Milk

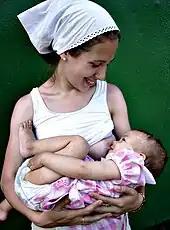
Breastfeeding to provide a mother's milk

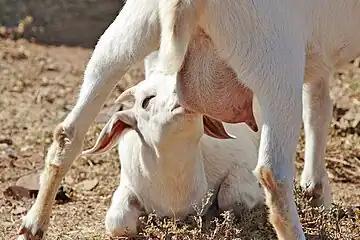
A goat kid feeding on its mother's milk

In almost all mammals, milk is fed to infants through breastfeeding, either directly or by expressing the milk to be stored and consumed later. The early milk from mammals is called colostrum. Colostrum contains antibodies that provide protection to the newborn baby as well as nutrients and growth factors. The makeup of the colostrum and the period of secretion varies from species to species.